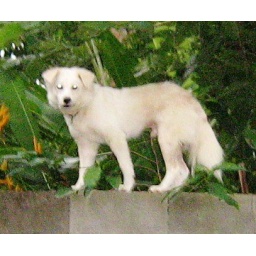
I took this photo of a stray dog strolling at the top of the fence near our nipa hut premises.